Black Diamond, Washington

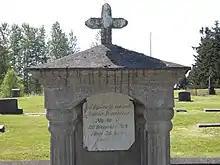
Many early residents of Black Diamond came from Italy; this is one of many grave markers in the Black Diamond Cemetery with an Italian-language inscription. The cemetery is listed on the National Register of Historic Places.

According to the United States Census Bureau, the city has a total area of , of which is land and is water.